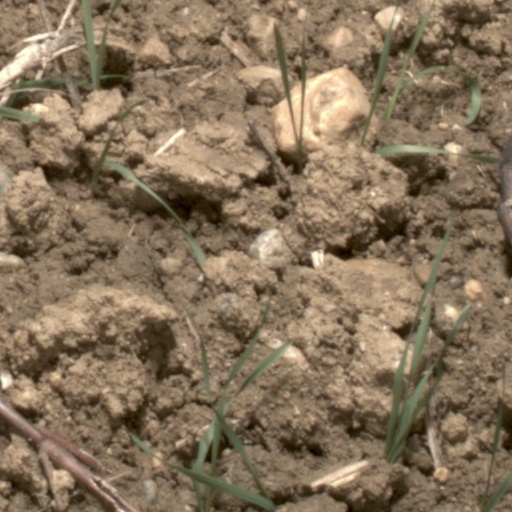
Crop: wheat